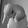
ASL letter: Q